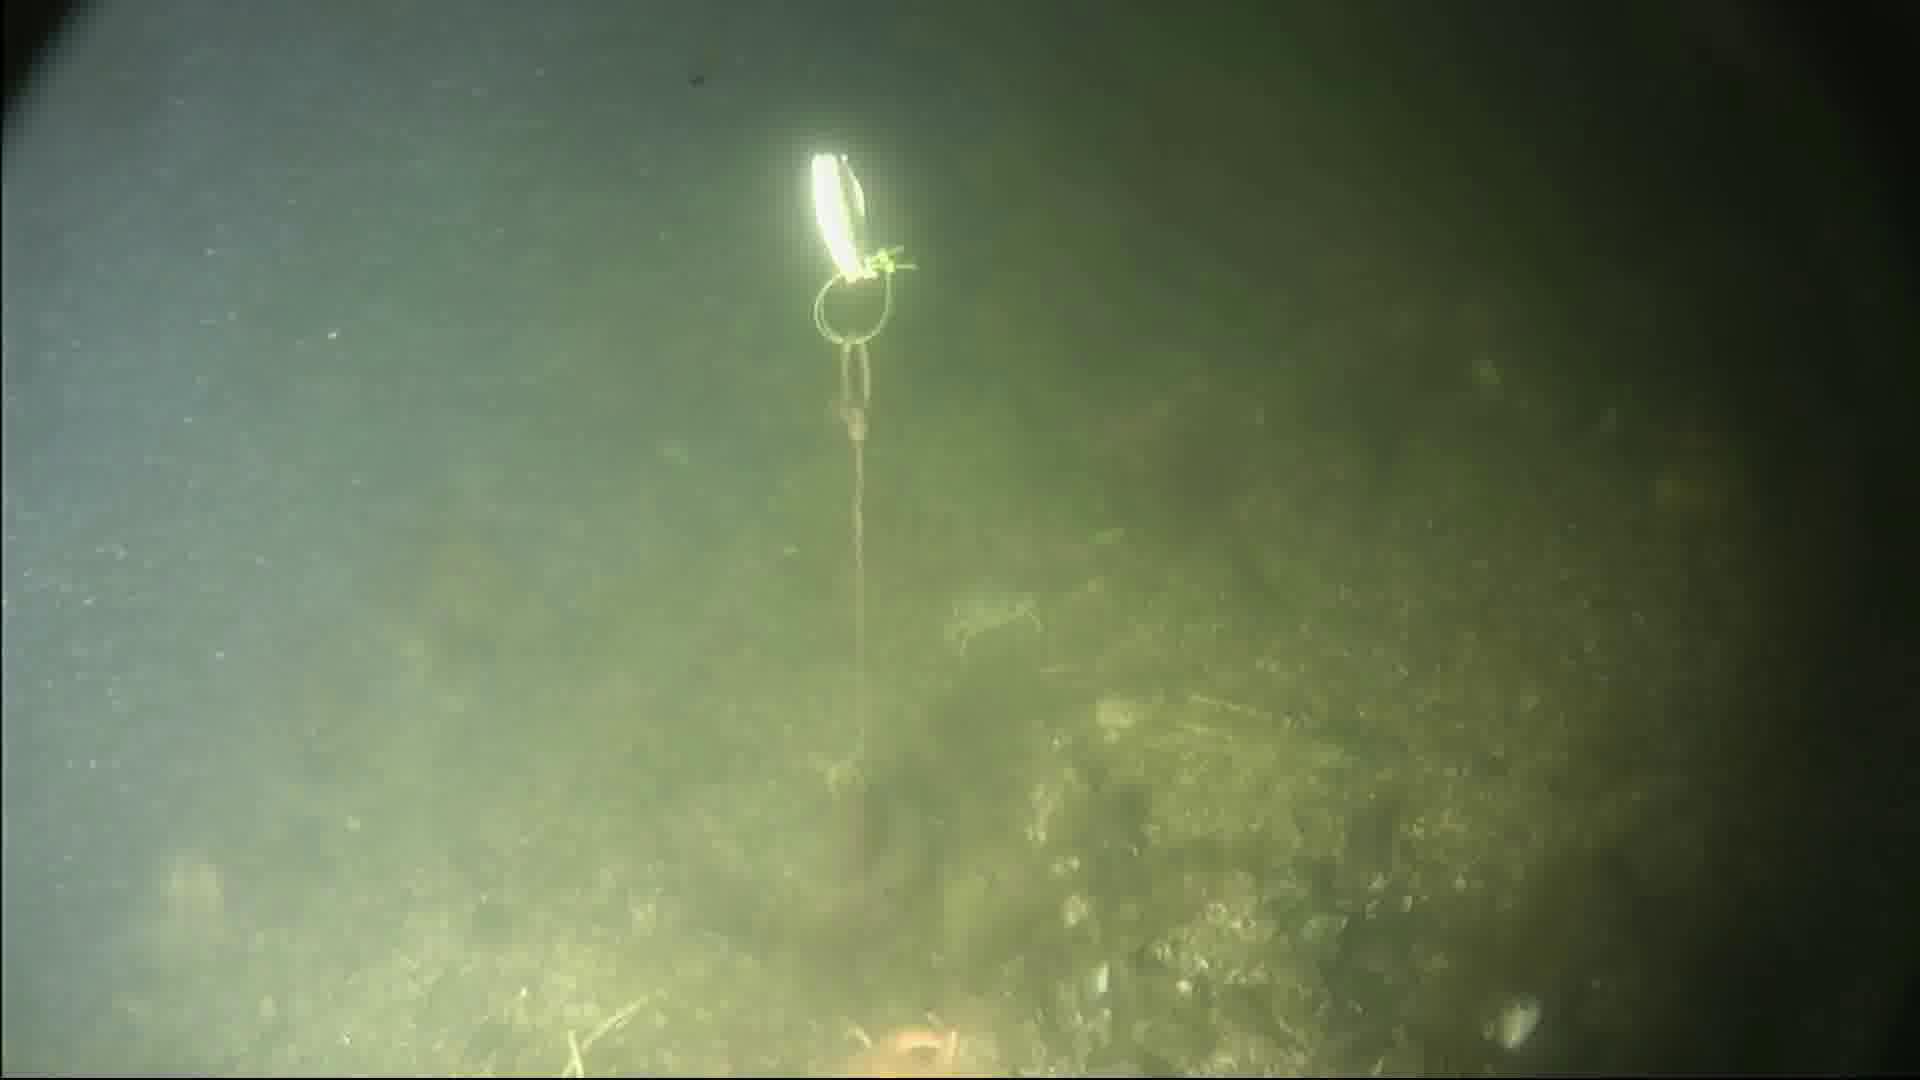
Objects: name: starfish
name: crab